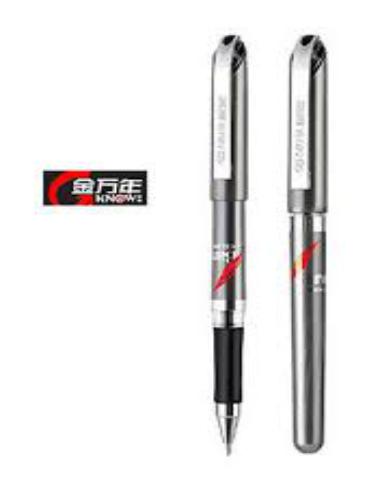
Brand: kimani
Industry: Necessities